Peter Williamson (memoirist)

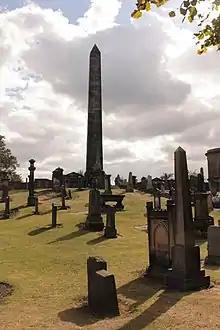
The north-east section of Old Calton Burial Ground where Peter Williamson was buried

As he travelled northwards, Williamson took to dressing as a "Red Indian" and giving displays of Indian life, e.g. demonstrating war-cries and dancing, to help sell further copies of his book which he carried around with him. In June 1758 he finally returned to Aberdeen, some 15 years after his kidnapping.